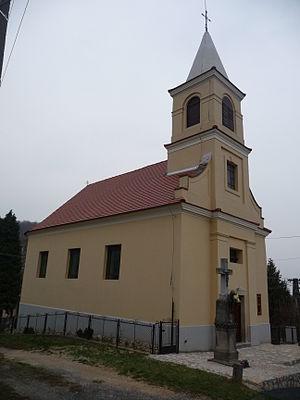
Vállus est un village et une commune du comitat de Zala en Hongrie.